Simon van Zeelst

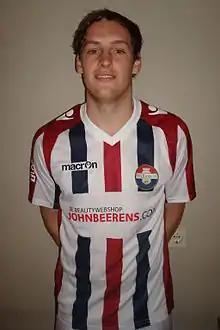
Simon van Zeelst

Simon van Zeelst (born 23 February 1994) is a Dutch footballer who plays as a midfielder for Derde Divisie club SteDoCo.